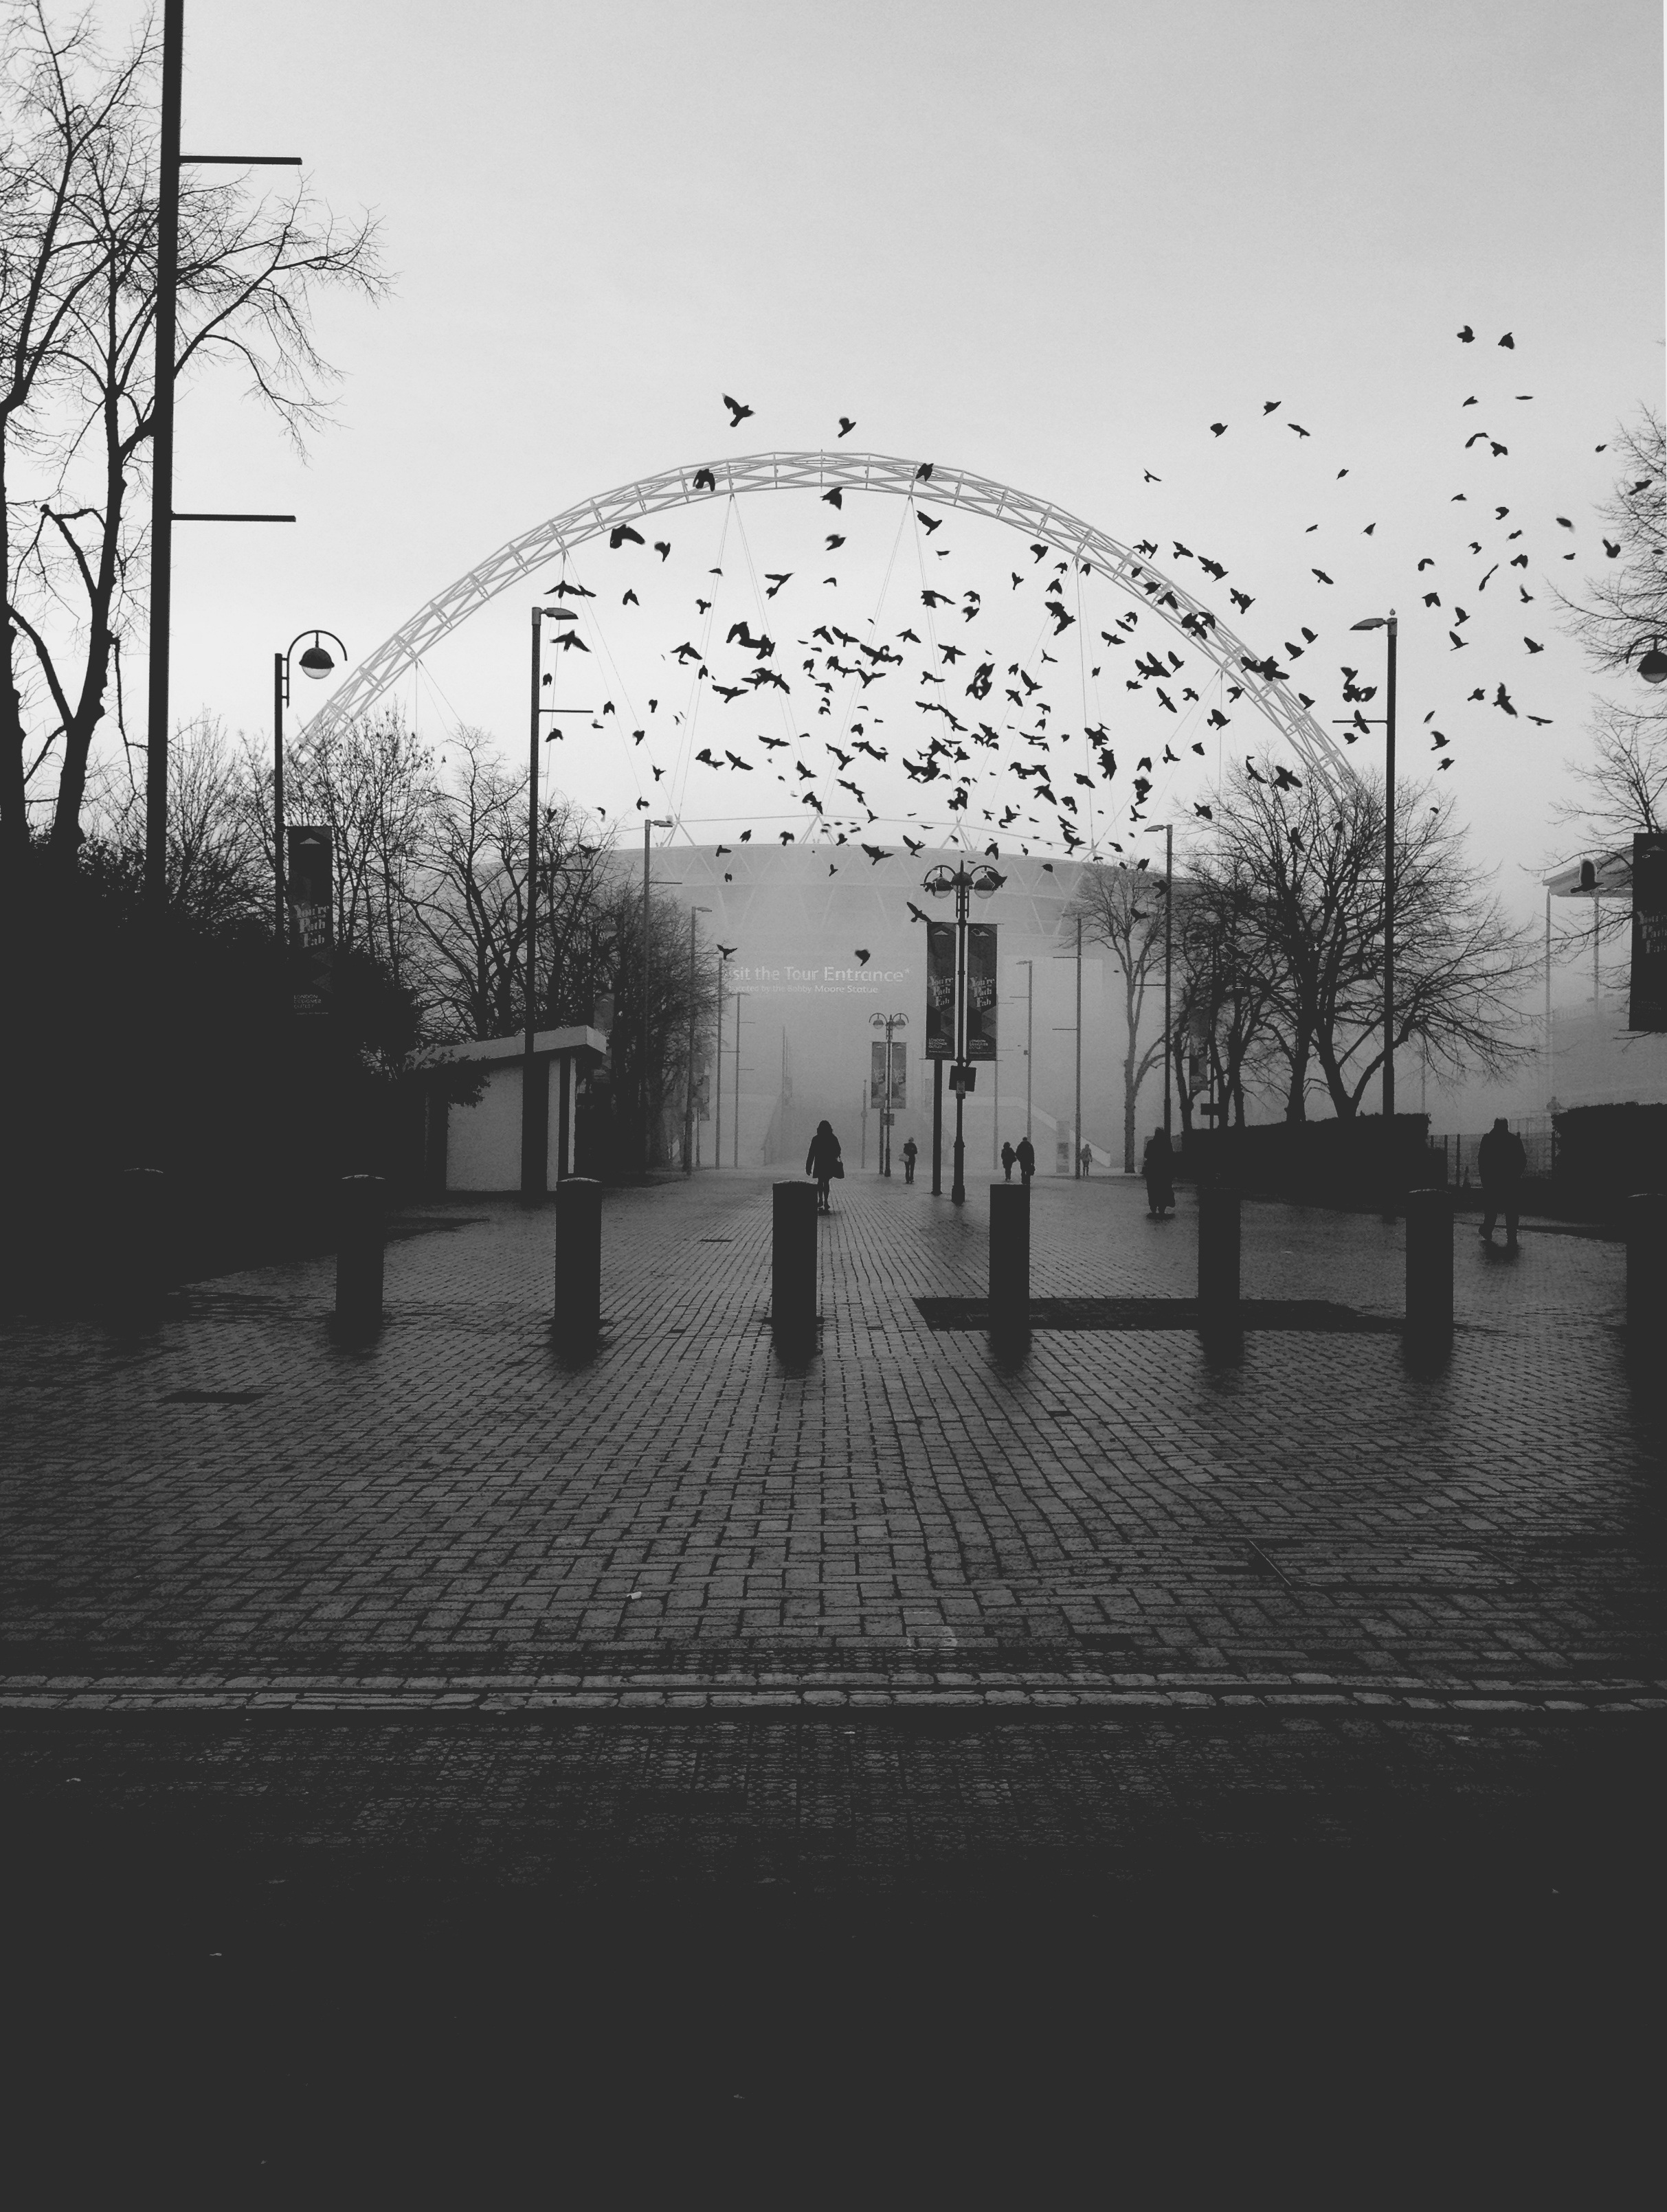
snow, winter, black and white, architecture, white, sport, skyline, street, photography, morning, urban, line, weather, landmark, black, monochrome, tourism, football, stadium, england, birds, london, symmetry, british, culture, history, famous, english, britain, shape, strangers, wembley, monochrome photography, atmospheric phenomenon